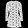
Label: Dress